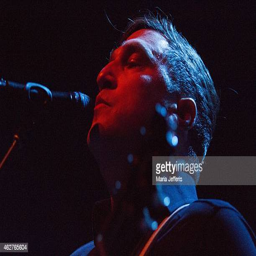
rock artist performs on stage at theatre